Hush, Hush (series)

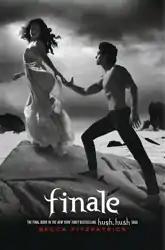
Cover for the final book, "Finale"

Nora and Patch devise a plan to bring the two sides to peace, but as time is ticking it is getting harder for Nora to decide if peace or war is best. Nora has many Nephil friends, including Scott and her new, sexy lieutenant Dante, who are determined to help her become the leader she needs to be, but as Nora goes deeper into the world of her new race she finds things that could destroy her, including a dark addiction that Nora might not be able to shake. In the end all plans of peace are lost and the Nephilim and the fallen angels must go to war. Dante is revealed to be the antagonist. At the end, Vee reveals that she was also Nephilim.